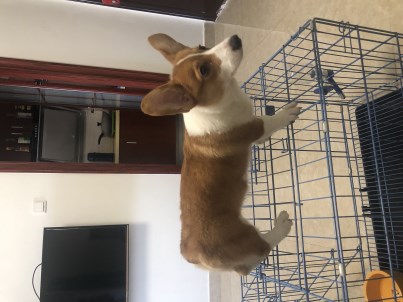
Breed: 2909-n000116-Cardigan